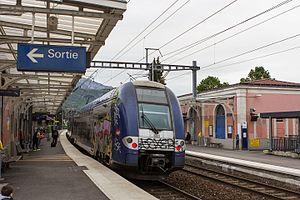
La gare de Voiron est une gare ferroviaire française de la ligne de Lyon-Perrache à Marseille-Saint-Charles située sur le territoire de la commune de Voiron, dans le département de l'Isère en région Rhône-Alpes.